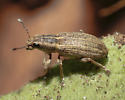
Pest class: pea_leaf_weevil